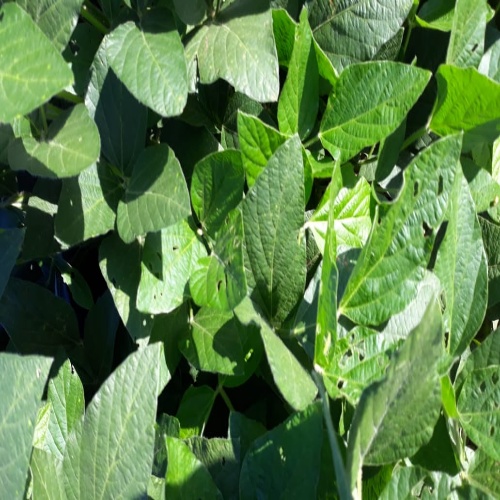
Label: Diabrotica_speciosa